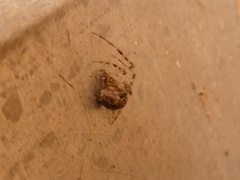
Species: Parasteatoda_tepidariorum